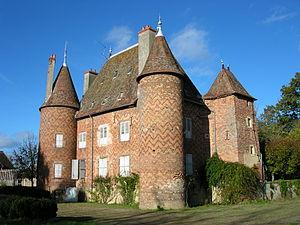
Le château de la Cour à Chapeau, Allier